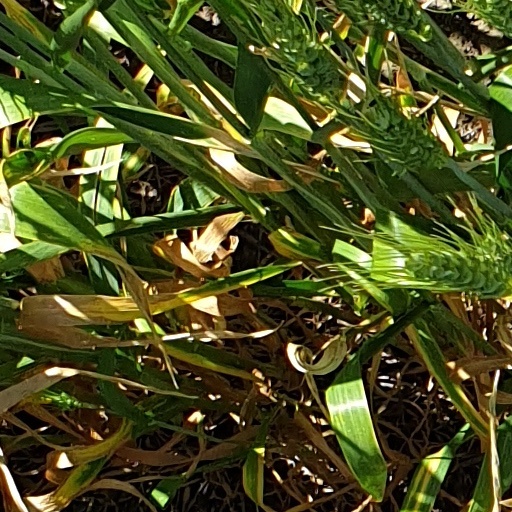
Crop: wheat